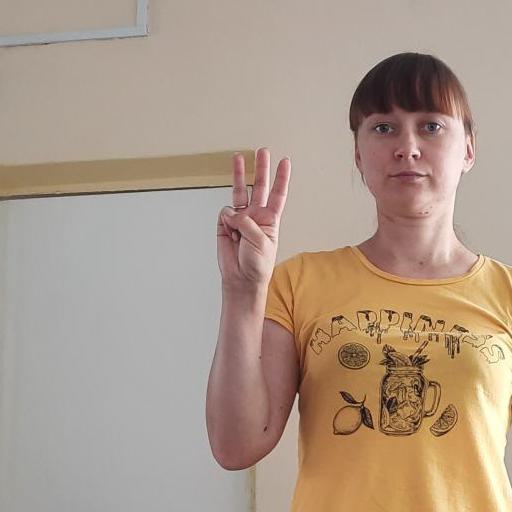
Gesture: three